Mercer Girls

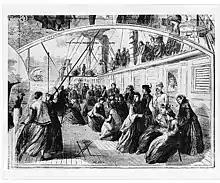
The Mercer Girls on deck aboard the "Continental", sketched by A.R. Waud for Harper's Weekly, 1866.

Due to the bad publicity by the time Mercer was to depart on January 16, 1866, he had fewer than 100 recruits, when he had promised five times that many. His ship, the former Civil War transport S.S. "Continental", sailed for the West Coast around Cape Horn.